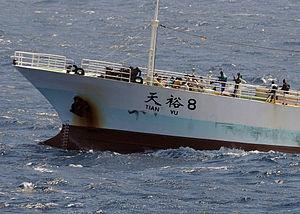
La piraterie autour de la Corne de l'Afrique, essentiellement composée de pirates somaliens, a pris la forme d'attaques de navires, de pillages et d'enlèvements en mer à partir de 2005. Elle est devenue une menace pour le transport maritime international et de nombreuses organisations internationales, l'Organisation maritime internationale et le Programme alimentaire mondial notamment, ont exprimé leur préoccupation devant l'augmentation de la fréquence des actes de piraterie. En réponse à la fréquence de ces actes, des bâtiments militaires de l'OTAN, russes, indiens, chinois et sud-coréens ont été mobilisés. Ils sillonnent la zone et escortent certains navires tandis que des gardes armés sont embarqués sur des navires civils, réduisant notablement les actes de pirateries à partir de 2014. En 2019, les attaques ont diminué dans la corne de l'Afrique, mais ont augmenté en revanche, de l'autre côté, au large du Nigéria.